James Williams (ambassador)

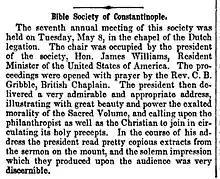
James Williams, President of the Bible Society of Constantinople

James Williams officially left the Whig Party in 1852 and joined the Democratic Party. He would write a series of articles for Nashville's "Union and American" newspaper under the pseudonym "Old Line Whig". His efforts were well rewarded when the Governor of Tennessee, Andrew Johnson, later 17th President of the United States, recommended him to US President James Buchanan for a diplomatic position abroad. Johnson wrote to Buchanan on April 8, 1857, describing Williams as "a gentleman of unimpeachable character - of fine address and Literary attainments - of varied information and strong native talent. He is a man of great energy - fine business qualification, and in fine would represent this government abroad with efficiency and signal ability, sustaining his government with appropriate dignity and honor".